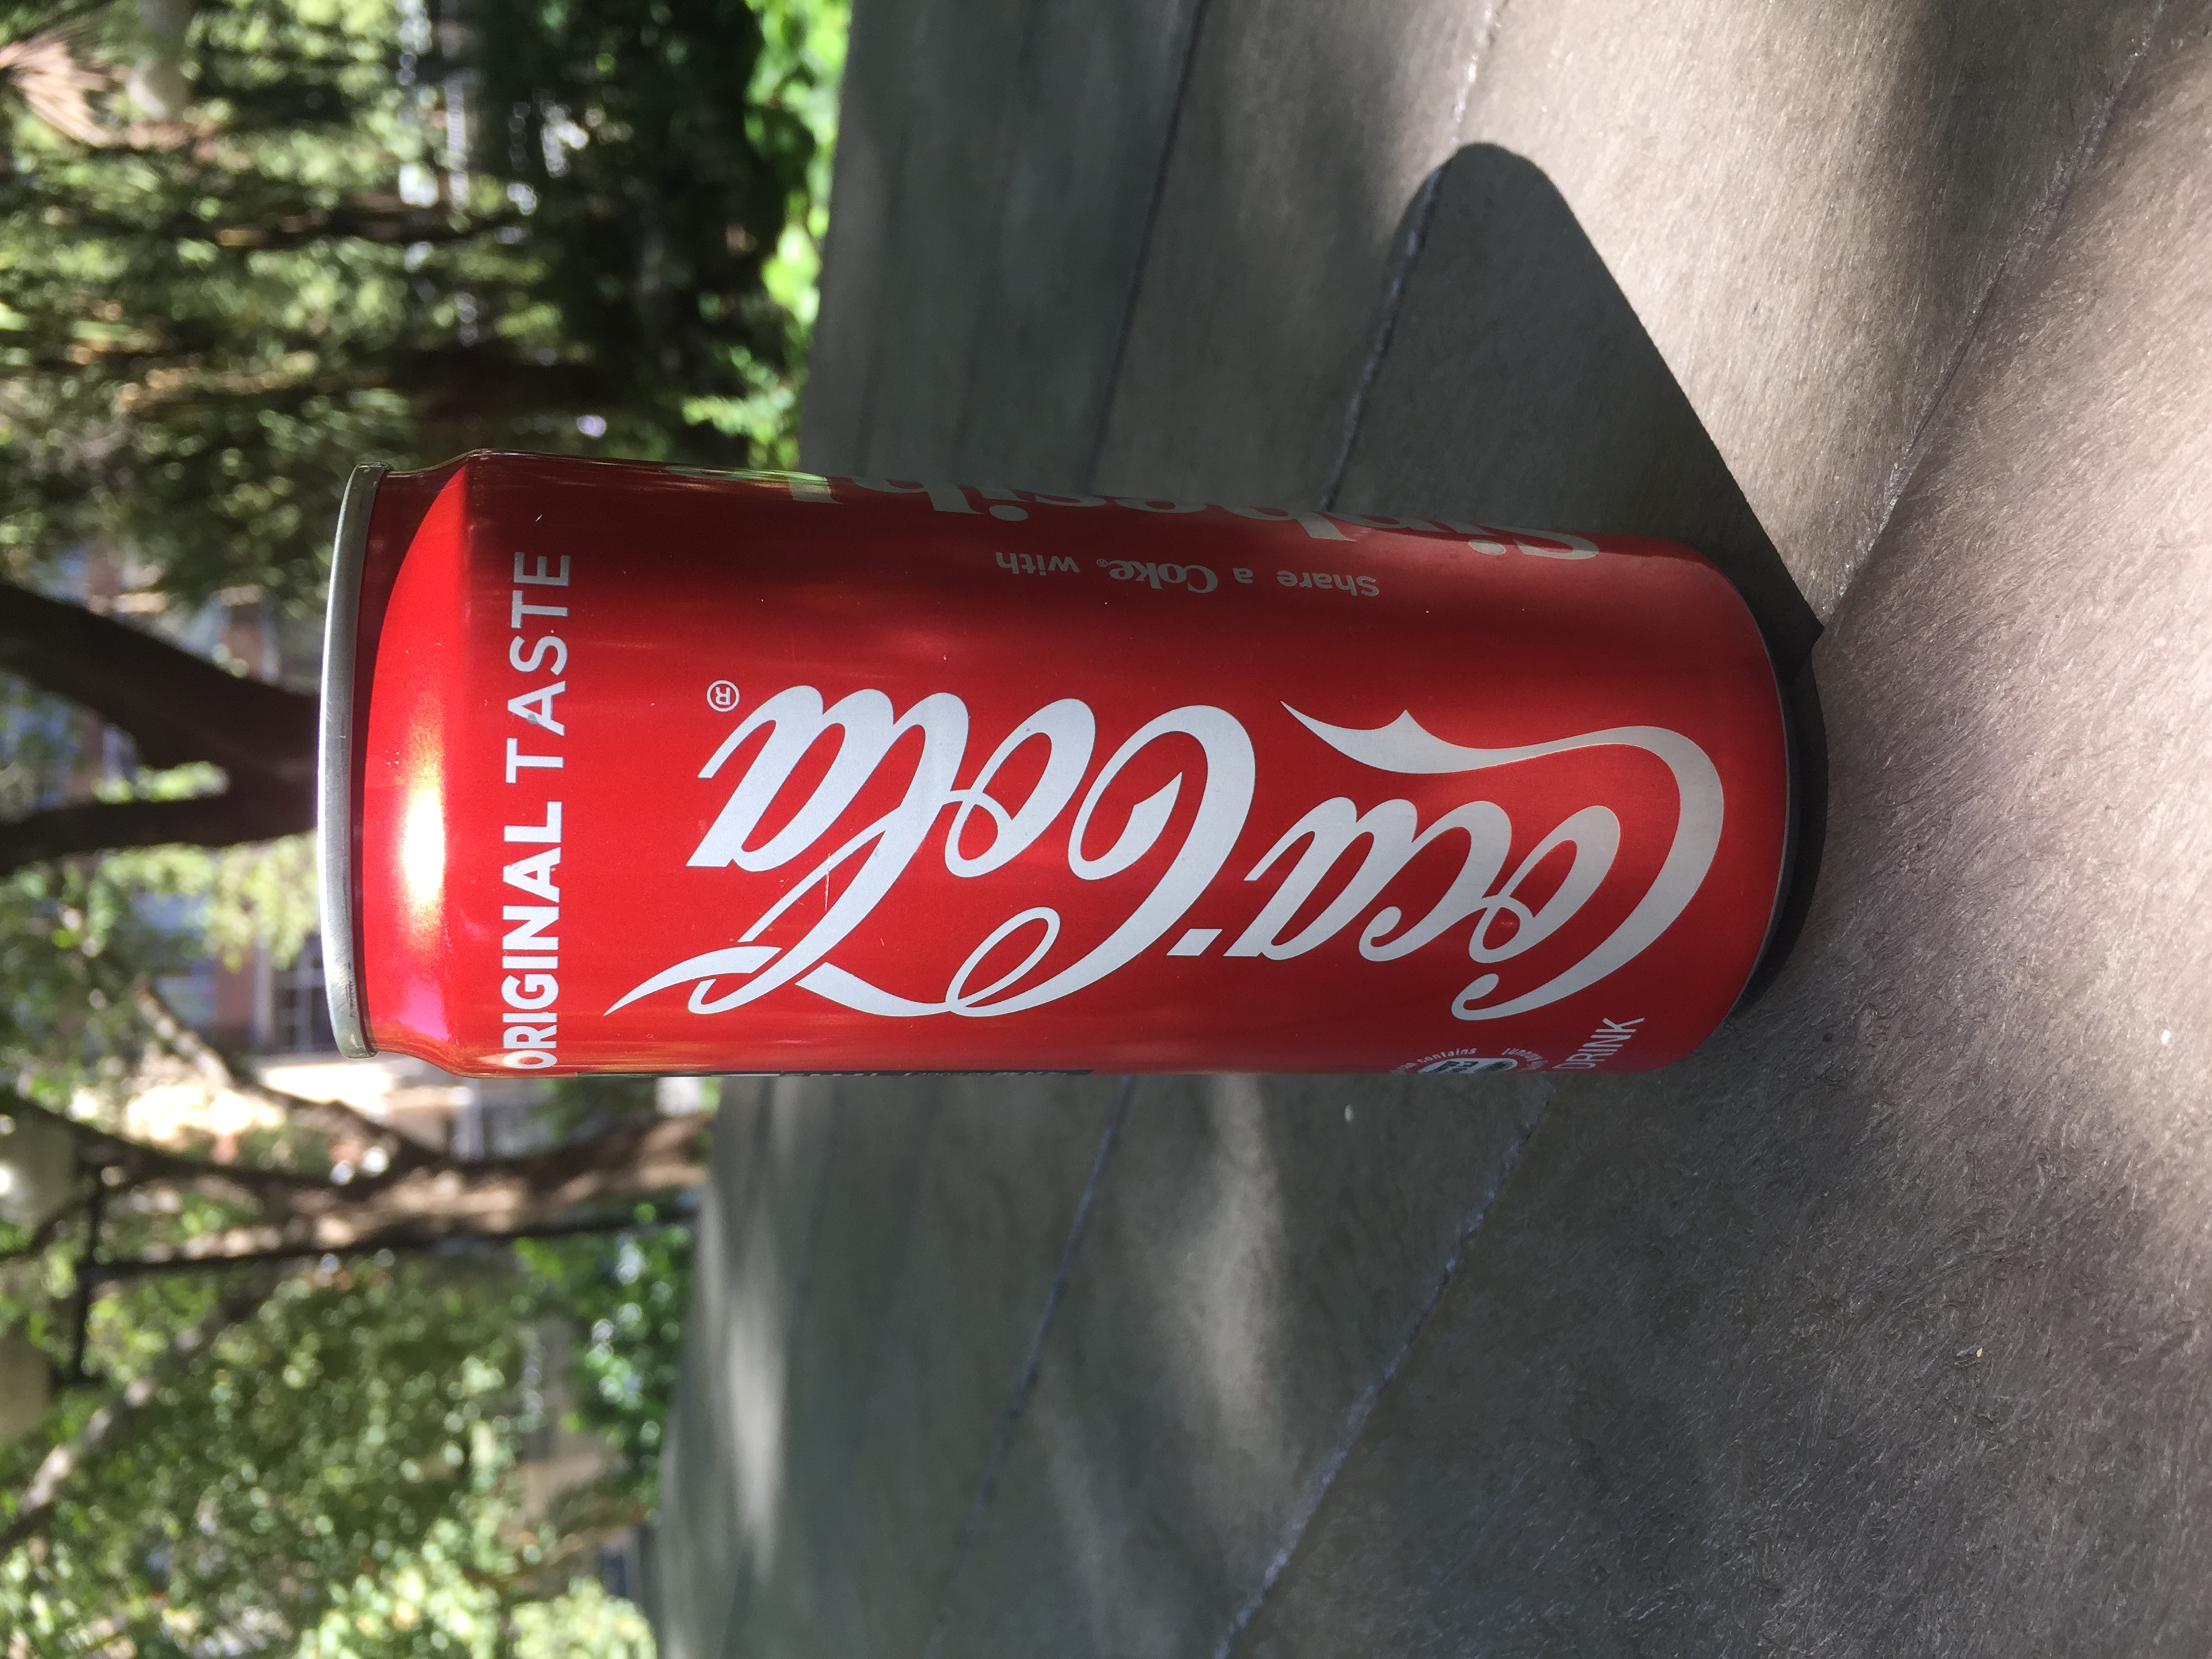
Label: cans